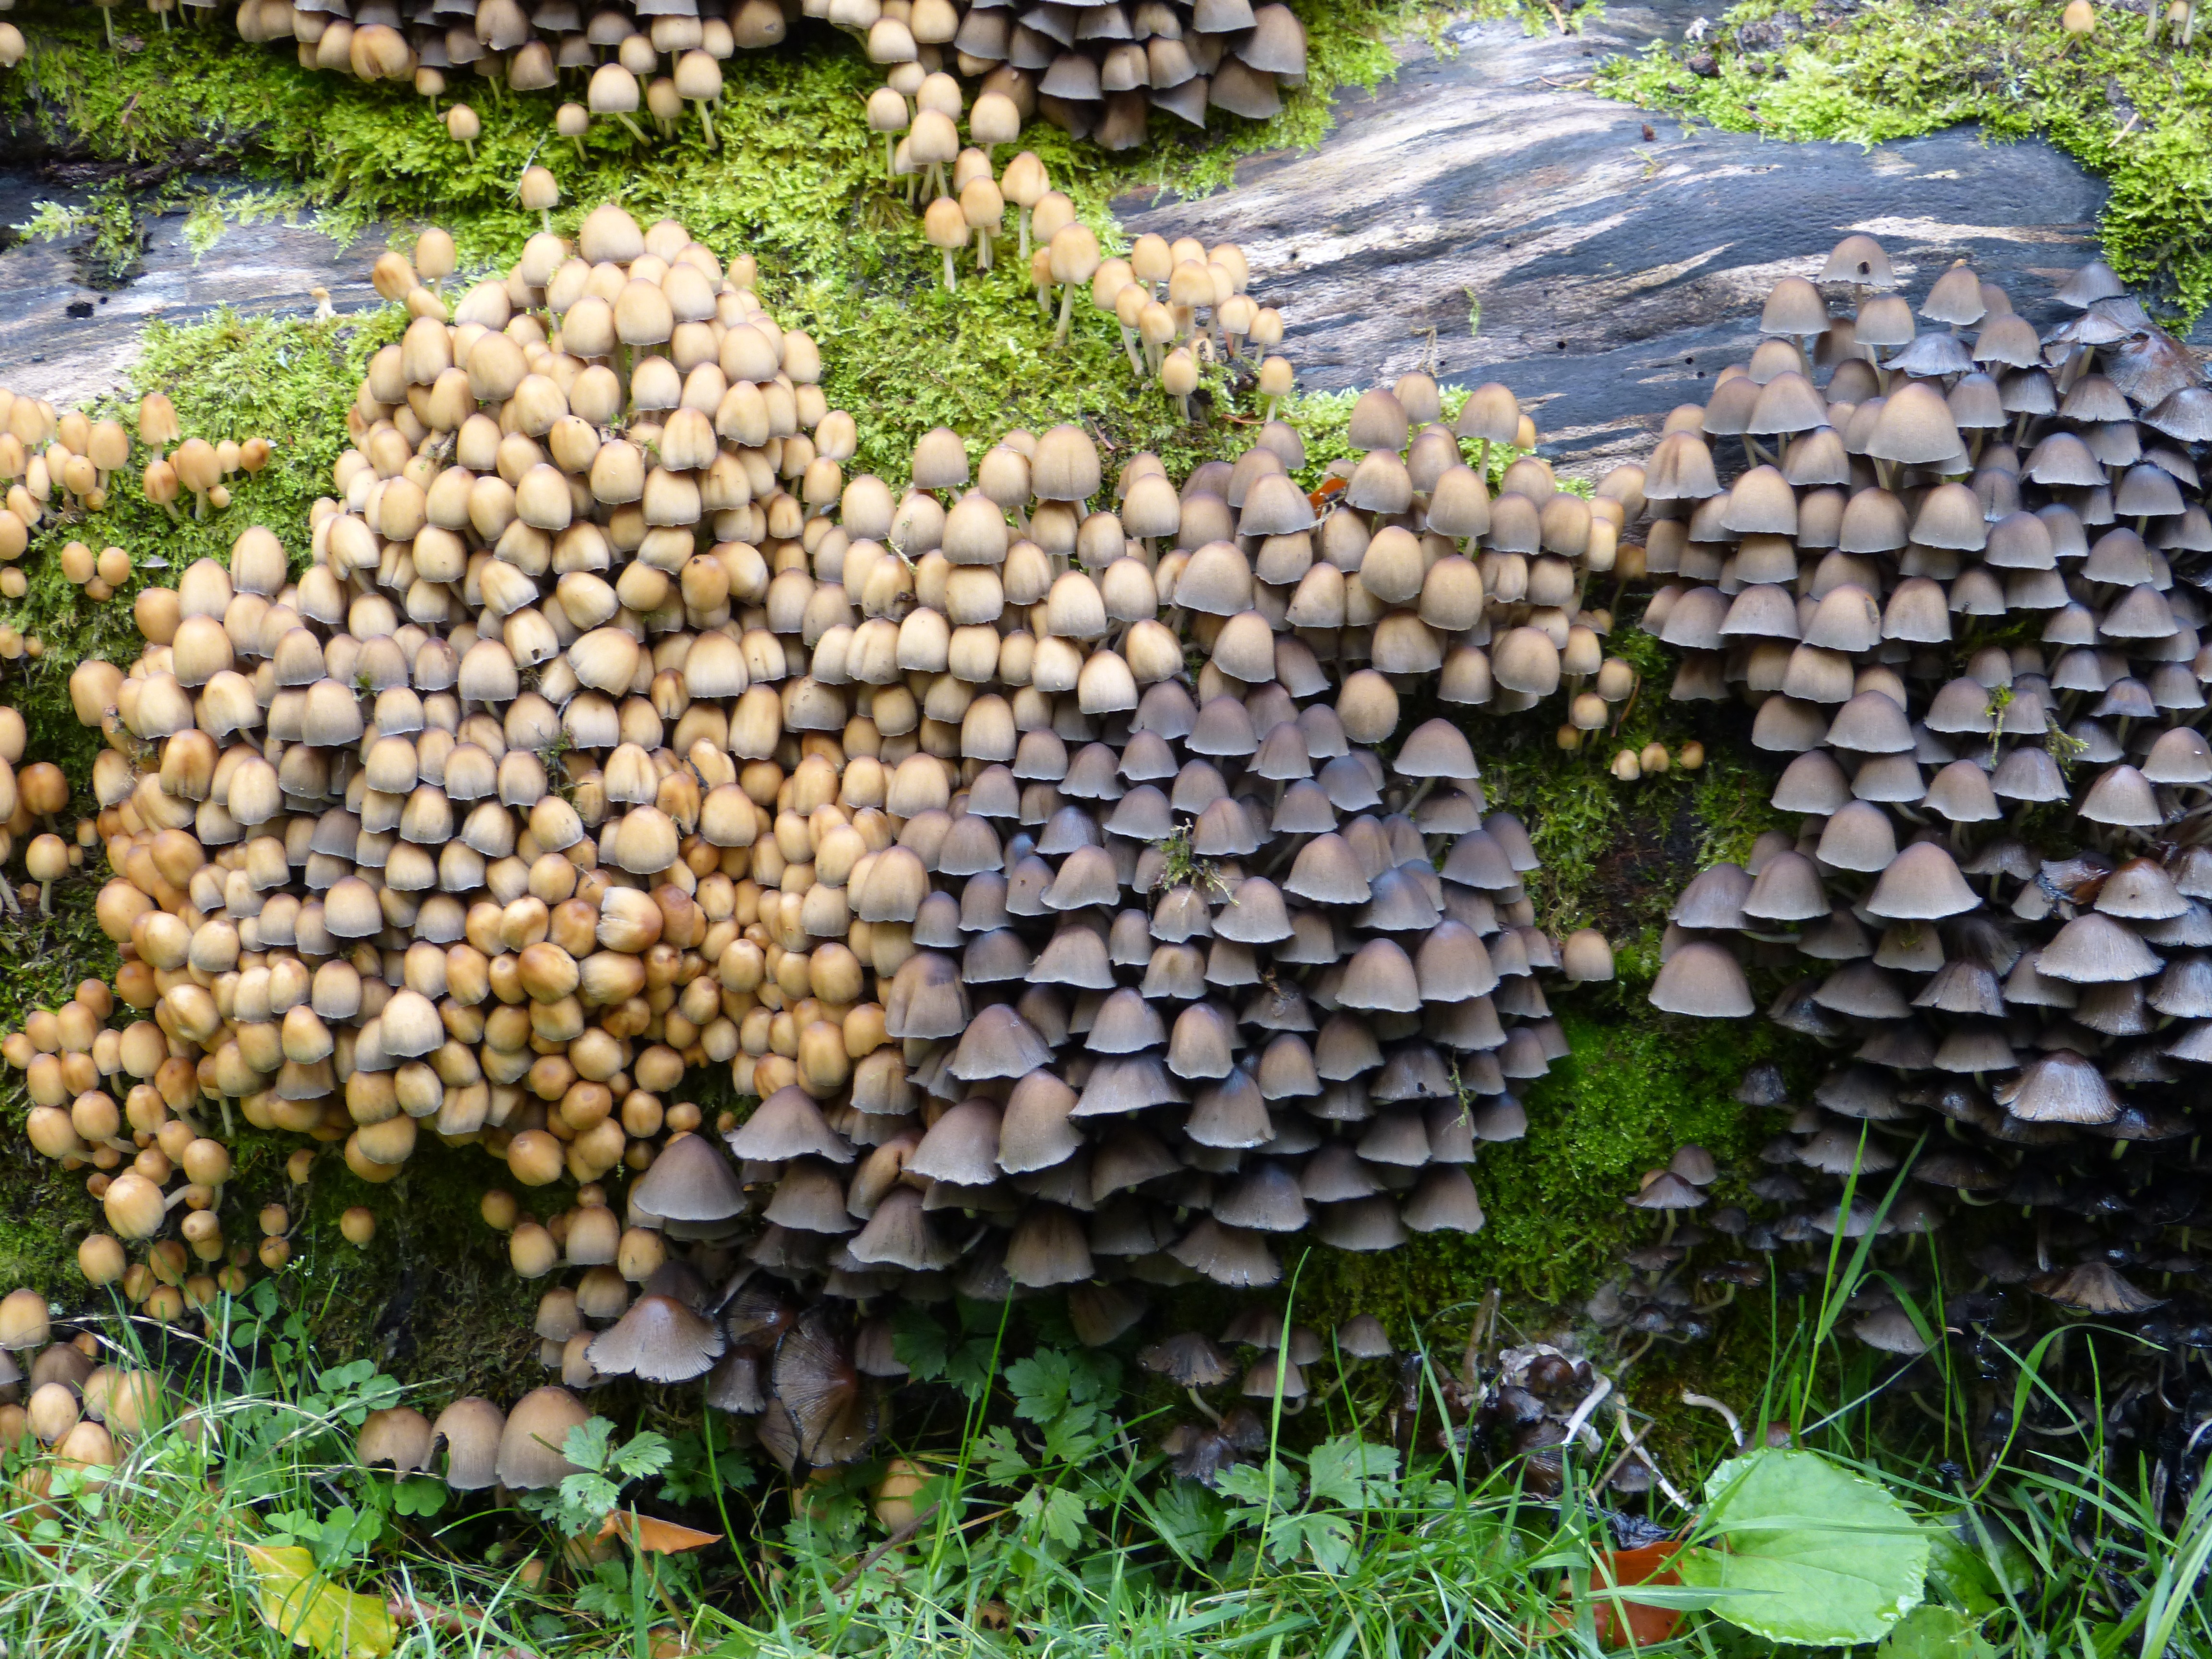
tree, nature, forest, plant, flower, produce, soil, botany, mushroom, garden, flora, mushrooms, shrub, woodland, tree stump, colony, oyster mushroom, edible mushroom